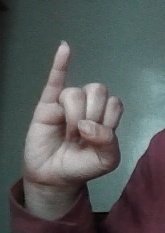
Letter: meem